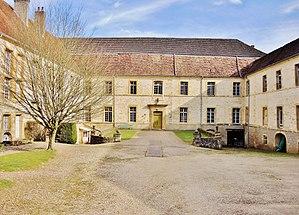
Prieuré de La Roche-Morey
La Roche-Morey est une commune française située dans le département de la Haute-Saône, en région Bourgogne-Franche-Comté.
Le prieuré de La Roche-Morey est un prieuré situé à La Roche-Morey, en France.